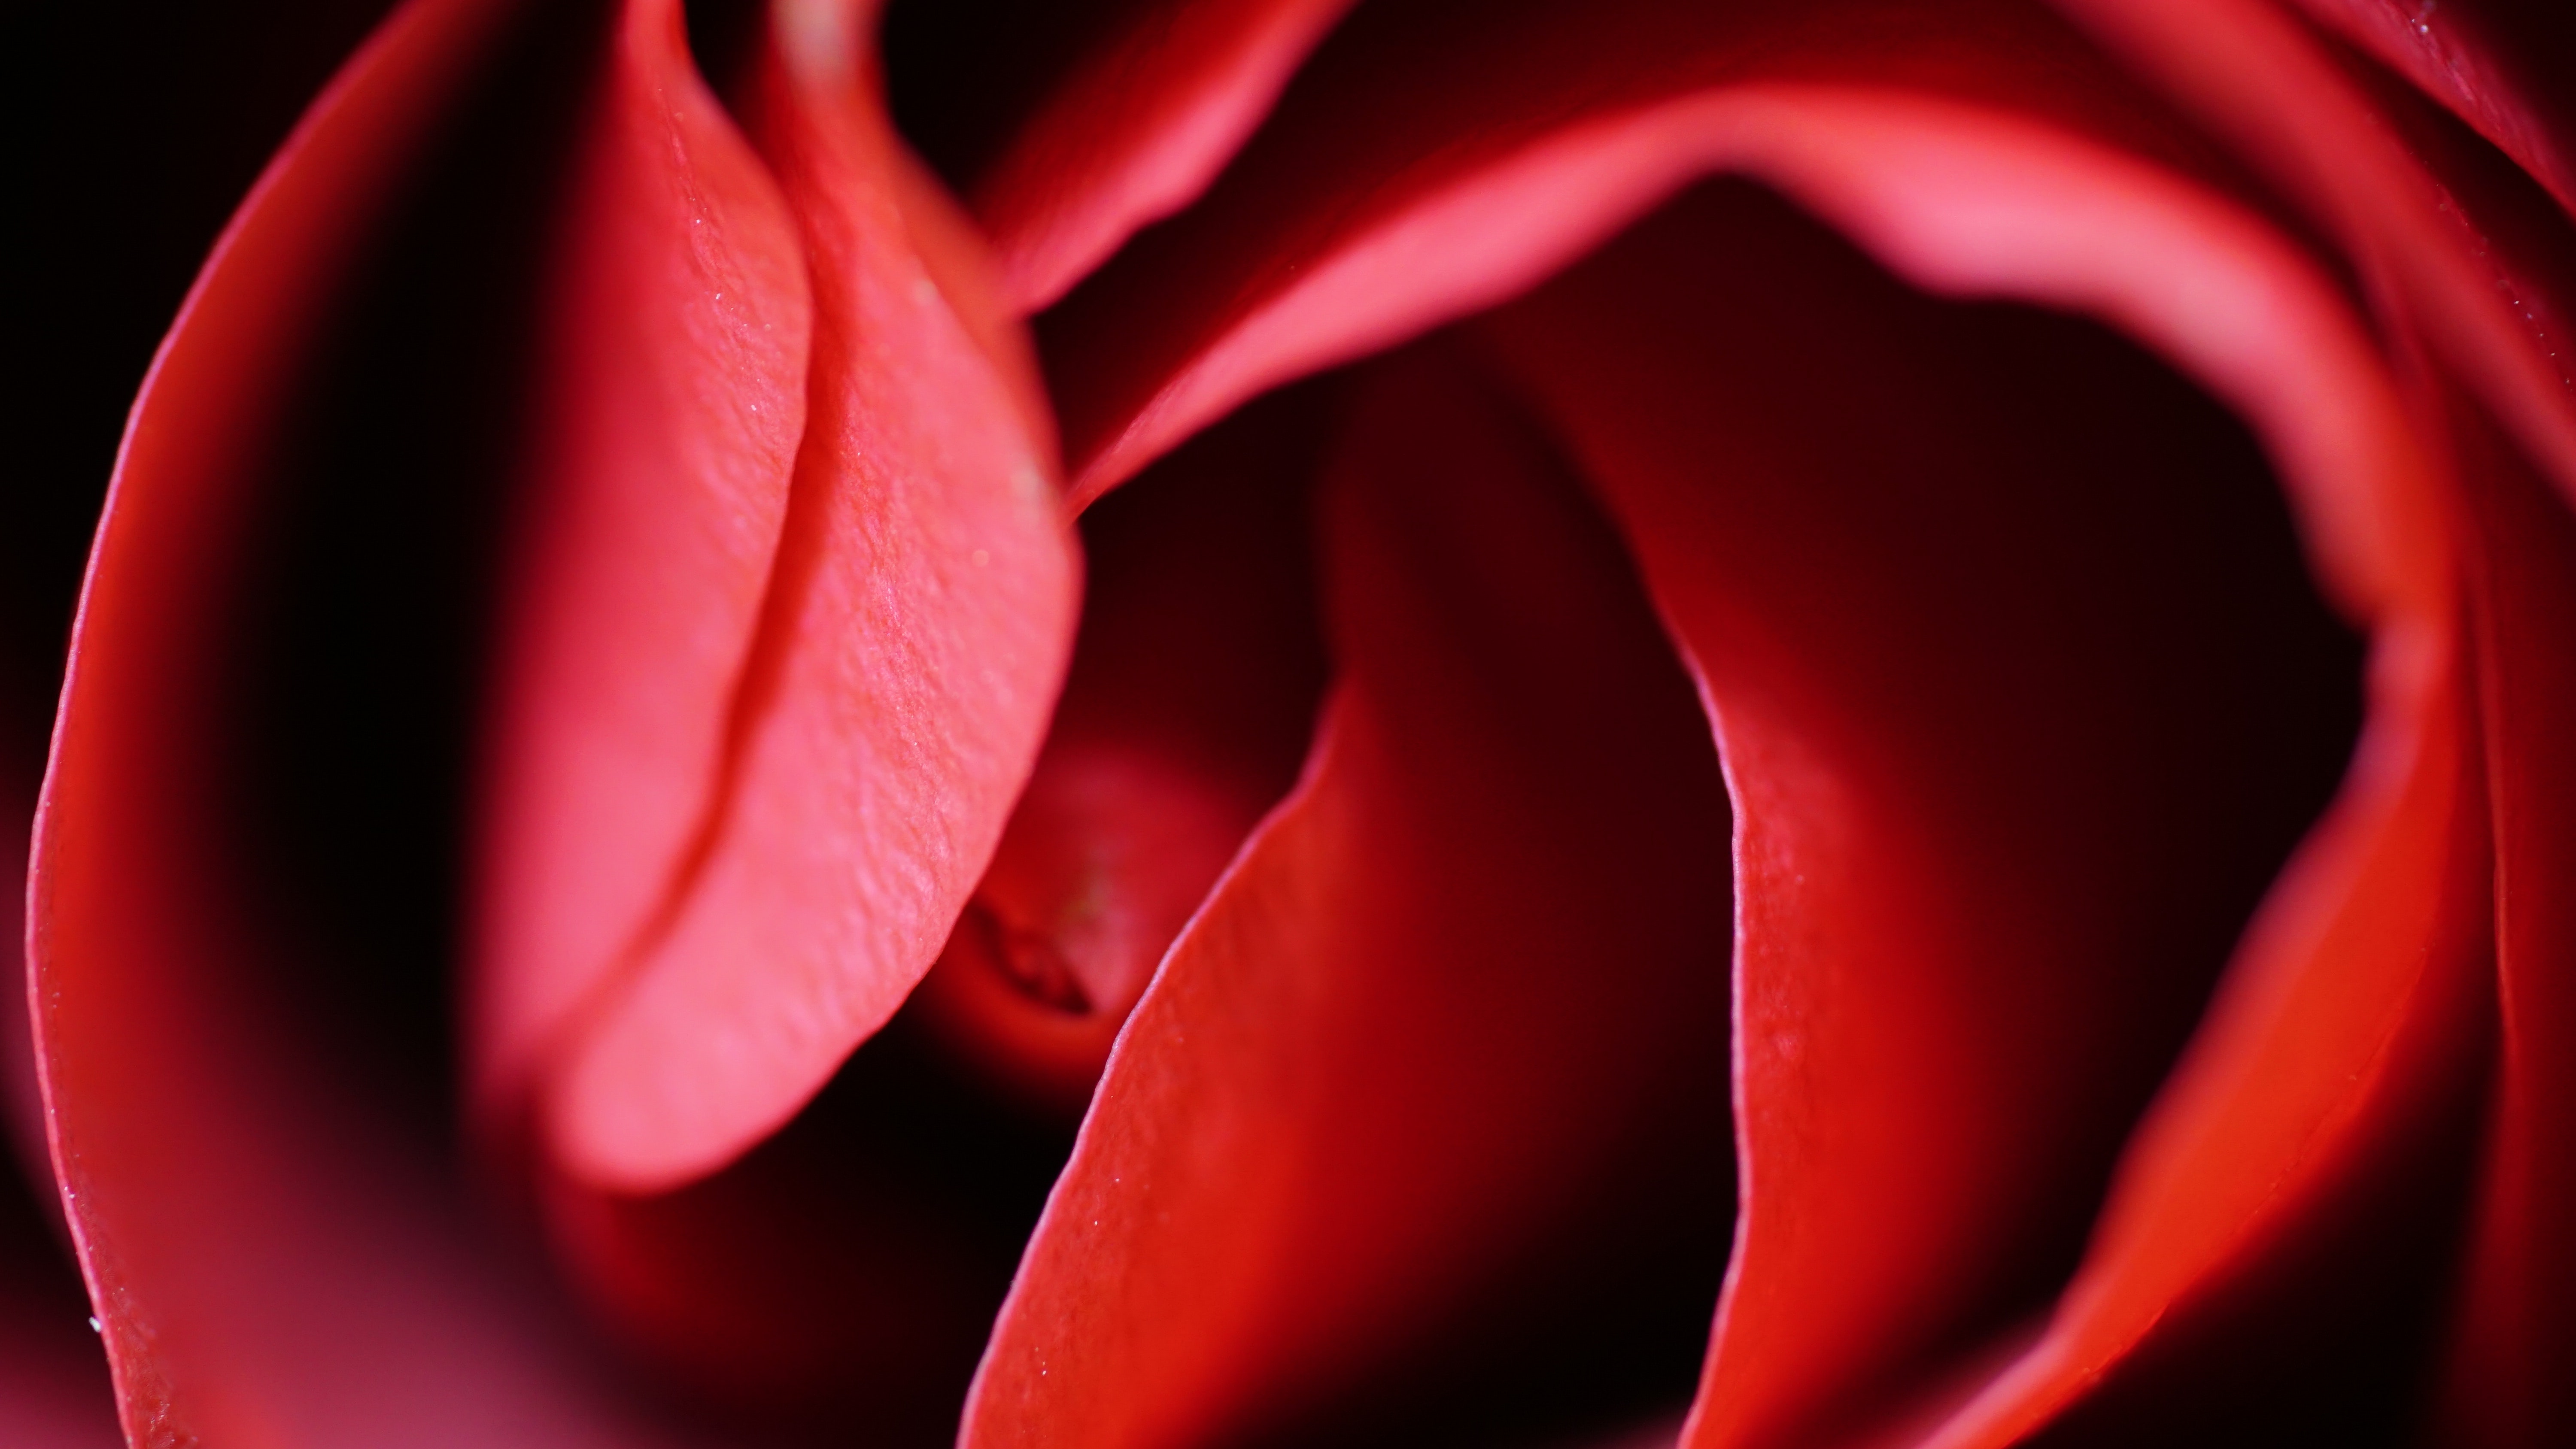
red, petal, close up, flower, pink, macro photography, plant, botany, photography, rose, still life photography, carmine, flowering plant, herbaceous plant, magenta, garden roses, Colorfulness, rose family, perennial plant